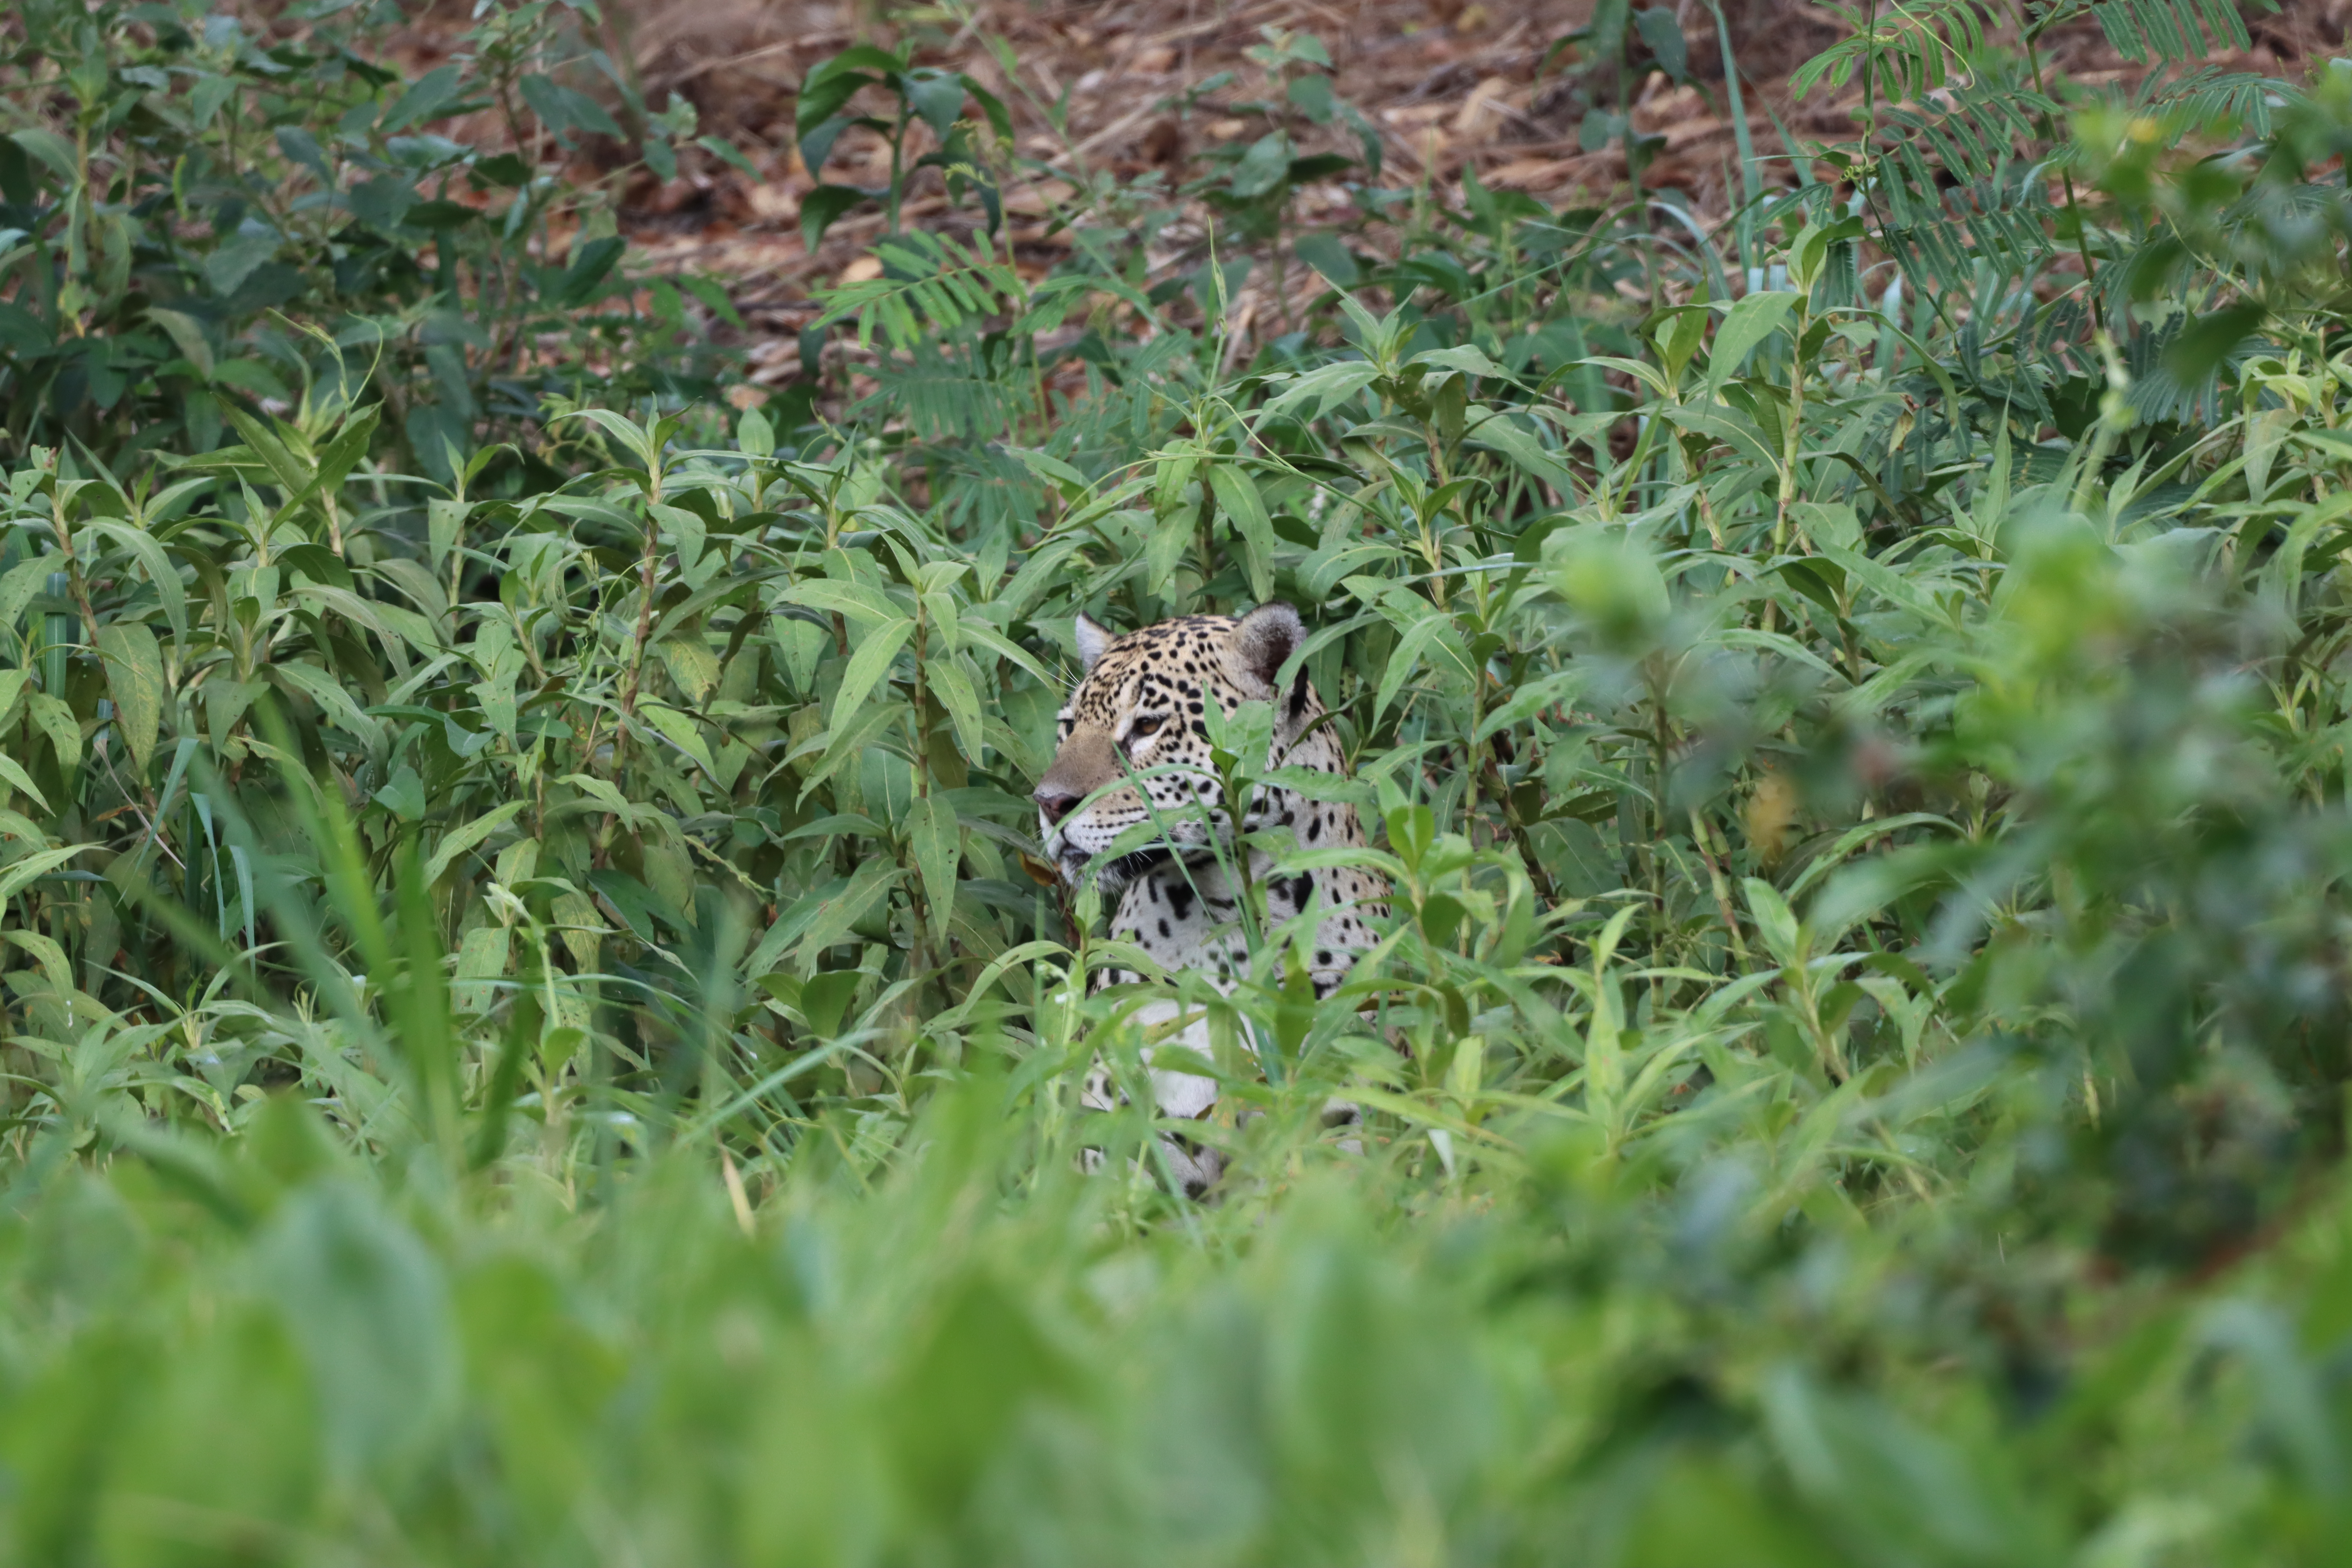
Jaguar: Marcela